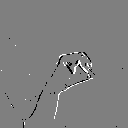
ASL letter: o